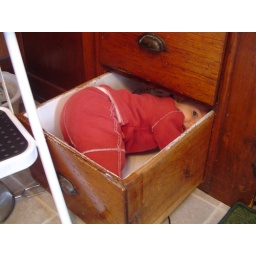
Alia was having SO much fun playing in a kitchen drawer (after she emptied it, of course)!